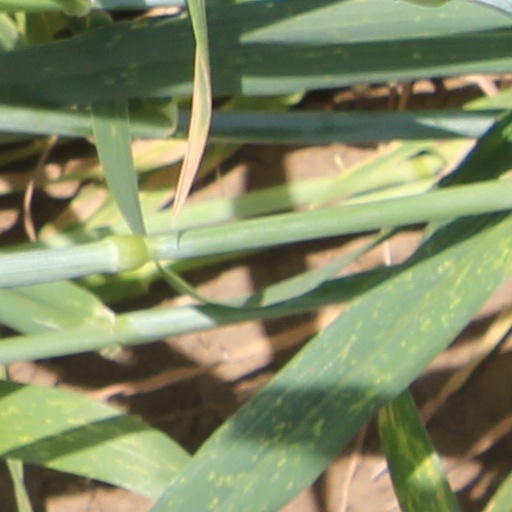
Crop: wheat